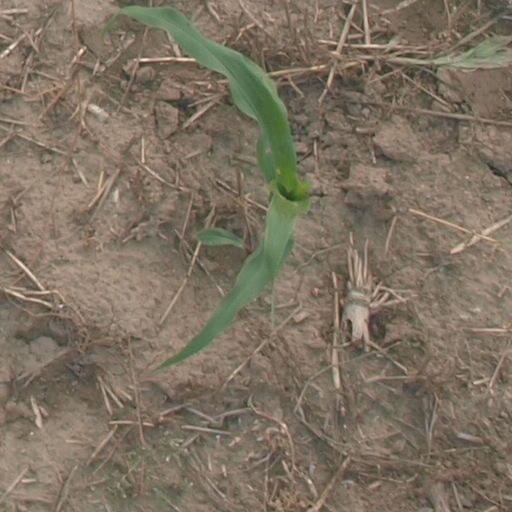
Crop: maize; corn